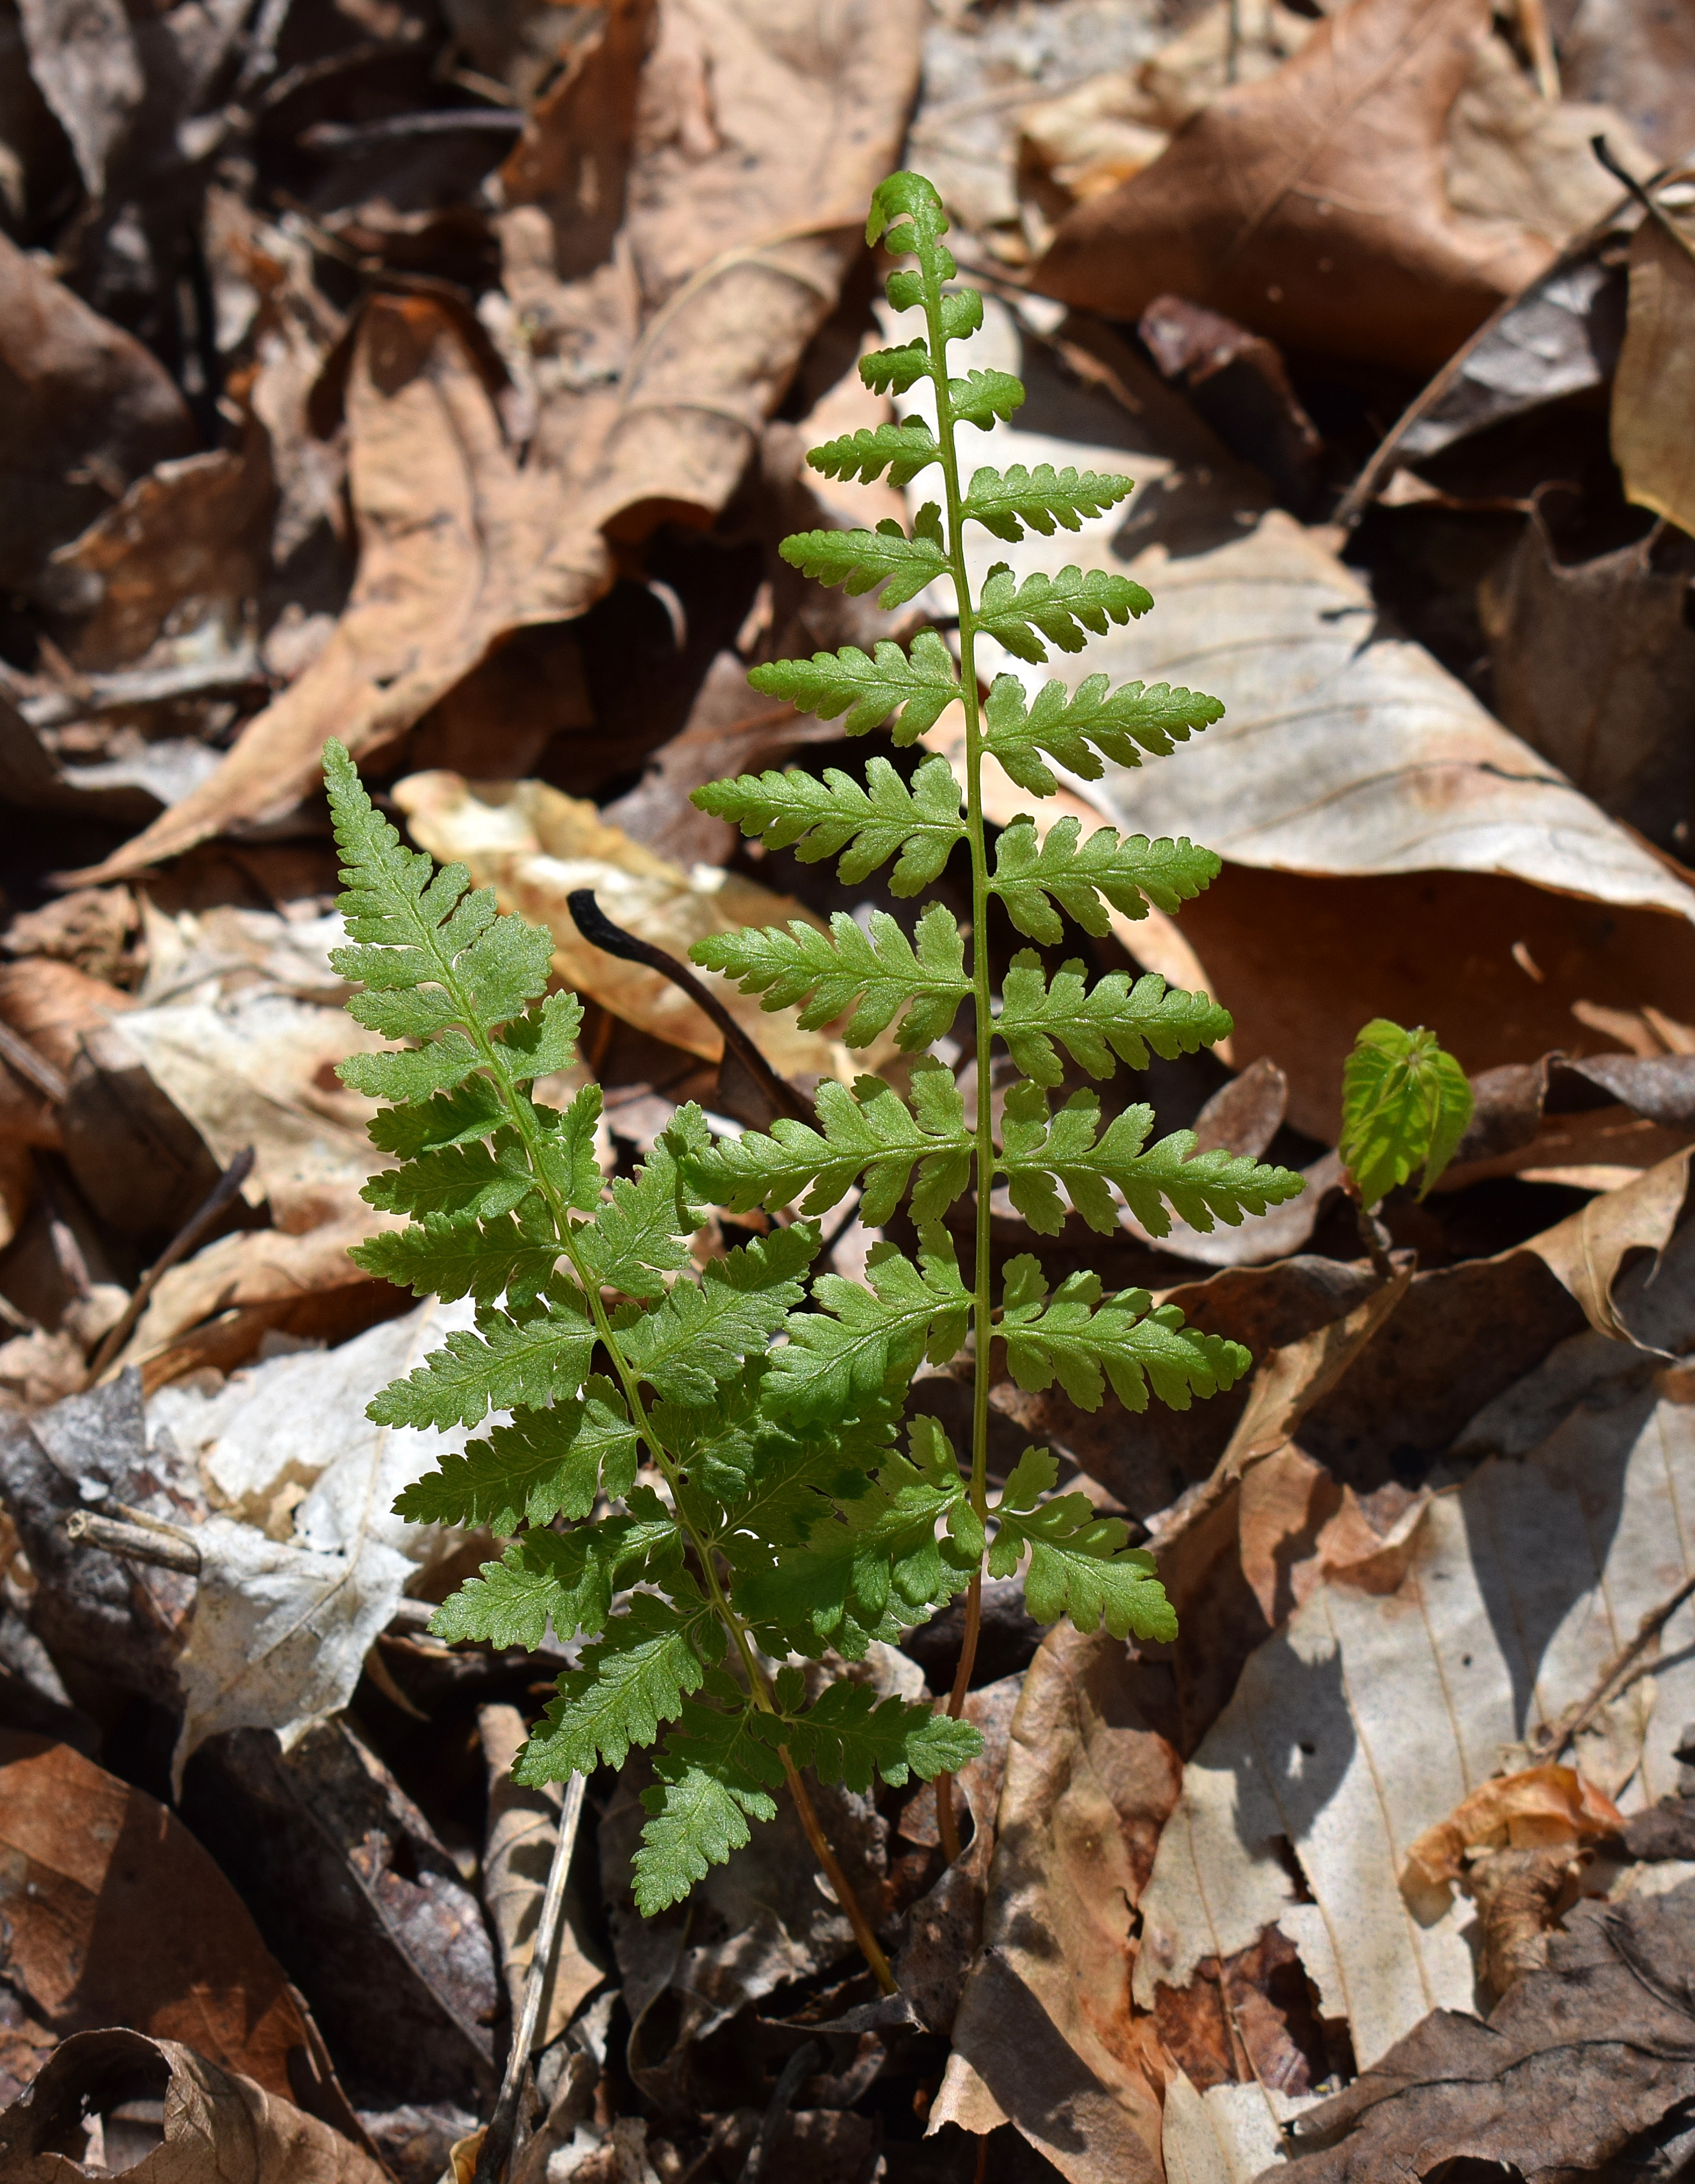
tree, nature, forest, branch, plant, leaf, flower, floor, trunk, foliage, spring, green, autumn, soil, botany, flora, fern, woods, woodland, ecosystem, flowering plant, woody plant, land plant, ferns and horsetails, vascular plant, newly emerged fern fronds